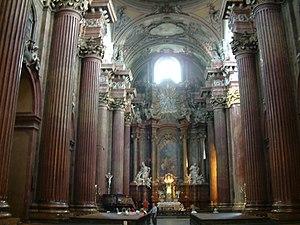
La basilique collégiale de Poznan, est une basilique, anciennement collégiale, située en Pologne dans la ville de Poznań.